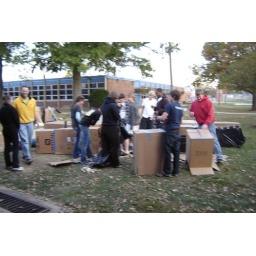
Trevor slept in a box for three nights - boy did he need to bathe when he was don